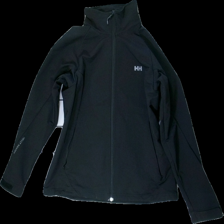
View: front
Type: Jacket
Category: Ladies
Brand: Helly Hansen
Colors: Black
Material: 100% Nylon
Pattern: Logo print
Cut: Regular
Size: L
Season: All
Damage: Damaged fabric
Price range: 100-150
Recommended usage: Reuse